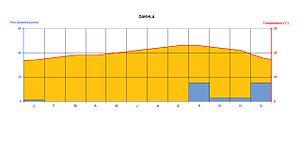
Le climat du Maroc peut être divisé en sept sous-zones, déterminées par les différentes influences que subit le pays : influences océaniques, méditerranéennes, montagnardes, continentales et désertiques.